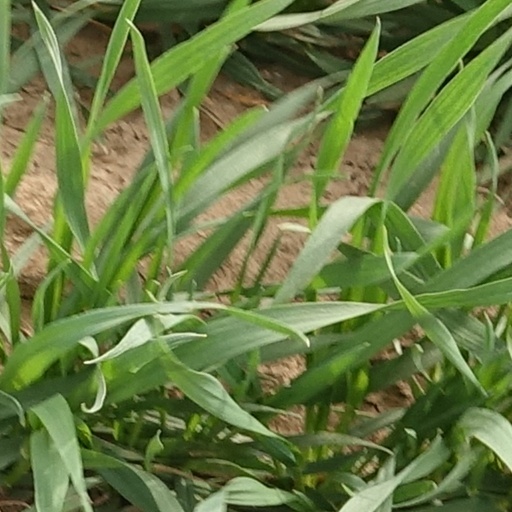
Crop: wheat